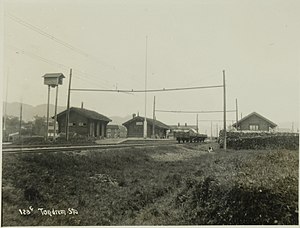
Fannrem Station
Fannrem Station er en jernbanestation på Thamshavnbanen, der ligger ved bebyggelsen Fannrem i Orkdal kommune i Norge.